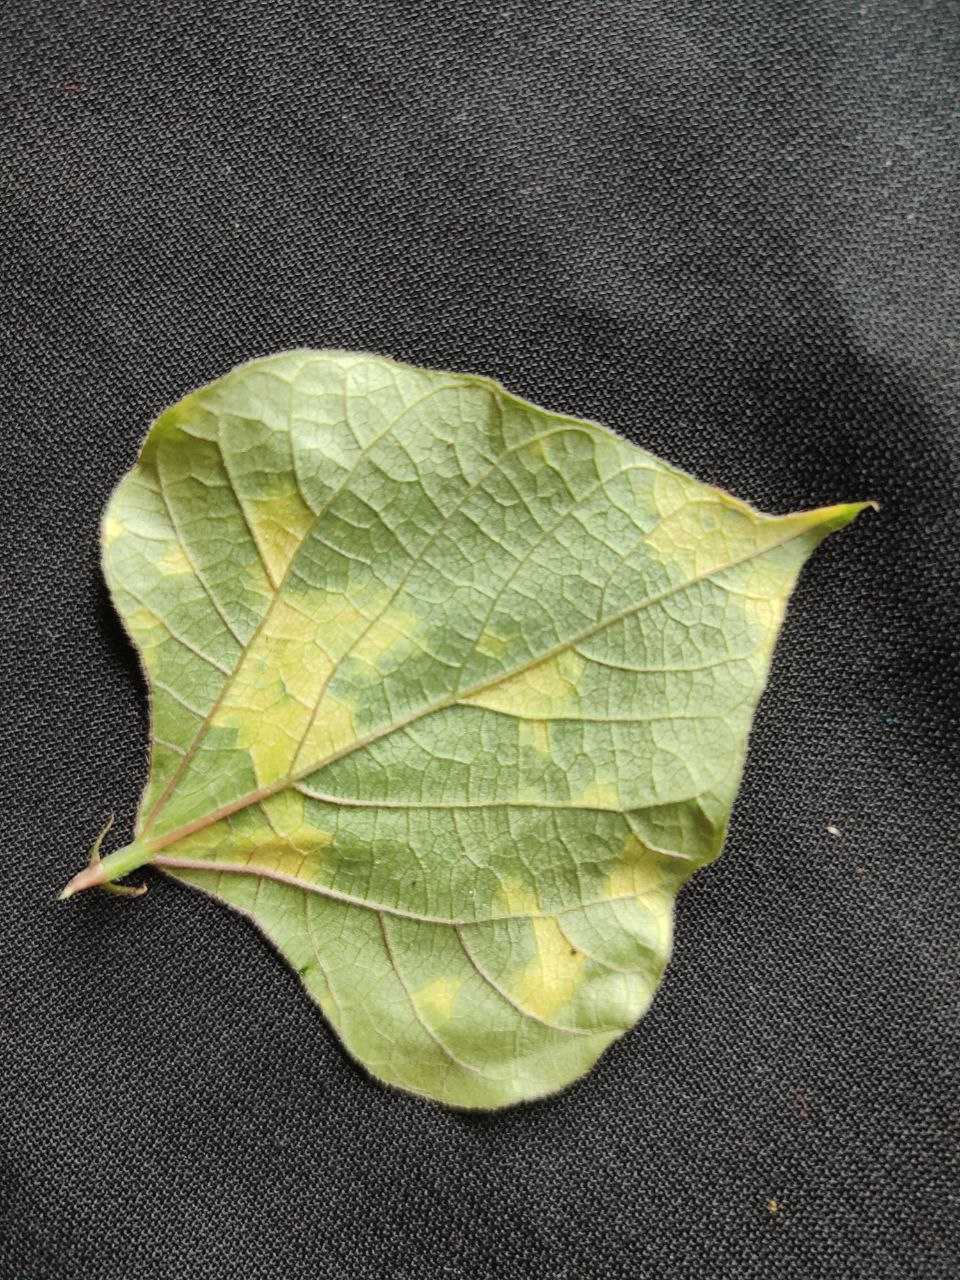
Crop: bean
Leaf condition: Mosaic Virus